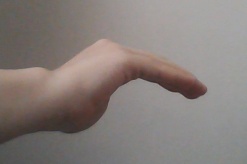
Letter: haa